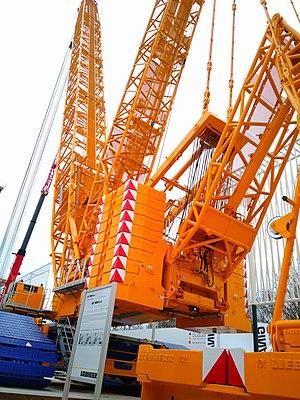
Grue treillis chenilles Liebherr LR 1800-1.0 lors de l'édition Avril 2019
Le salon bauma est le plus grand salon mondial du BTP. L'orthographe officielle du nom du salon est bauma. Ce salon spécialisé ouvert au grand public a lieu tous les trois ans au nouveau Parc des Expositions de Munich et dure sept jours.